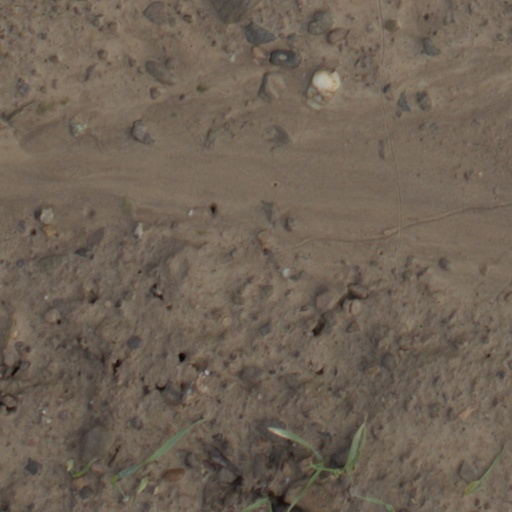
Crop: wheat